1914 Ottoman jihad proclamation

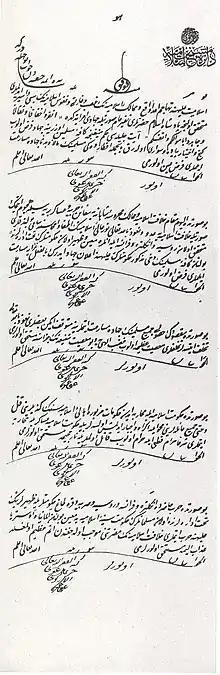
Original document in Ottoman Turkish.

On 11 November 1914, Ottoman Sultan Mehmed V proclaimed holy war against the Entente powers and appealed for support from Muslims in Entente-controlled countries. The declaration, which called for Muslims to support the Ottomans in Entente-controlled areas and for "jihad" against "all enemies of the Ottoman Empire, except the Central Powers", was initially presented on 11 November and published in "Takvim-i Vekayi" the following day. The proclamation included five "fatwa" or legal opinions endorsed by 29 religious authorities. Several days later, on 14 November, it was read out to large crowd outside the Fatih Mosque by Ali Haydar Efendi, the "fetva emini" ('custodian of the "fatwa", the Ottoman official in charge of dictating "tafsir" on behalf of the Shaykh al-Islām).